Ephrata, Pennsylvania

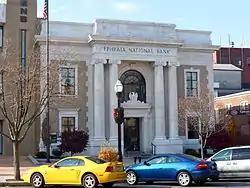
The Ephrata National Bank building, designed by C. Emlen Urban

Ephrata is noteworthy for having been the former seat of the Mystic Order of the Solitary, a semimonastic order of Seventh-Day Dunkers. The community, which contained both men and women, was founded by Johann Conrad Beissel in 1732.